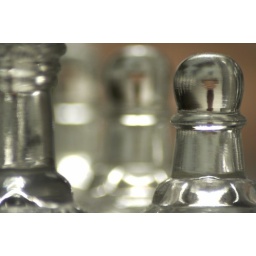
adam's glass chess set made for some fun shooting while they were chopping veggies in the kitchen for party setup.